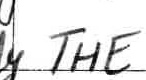
Label: the